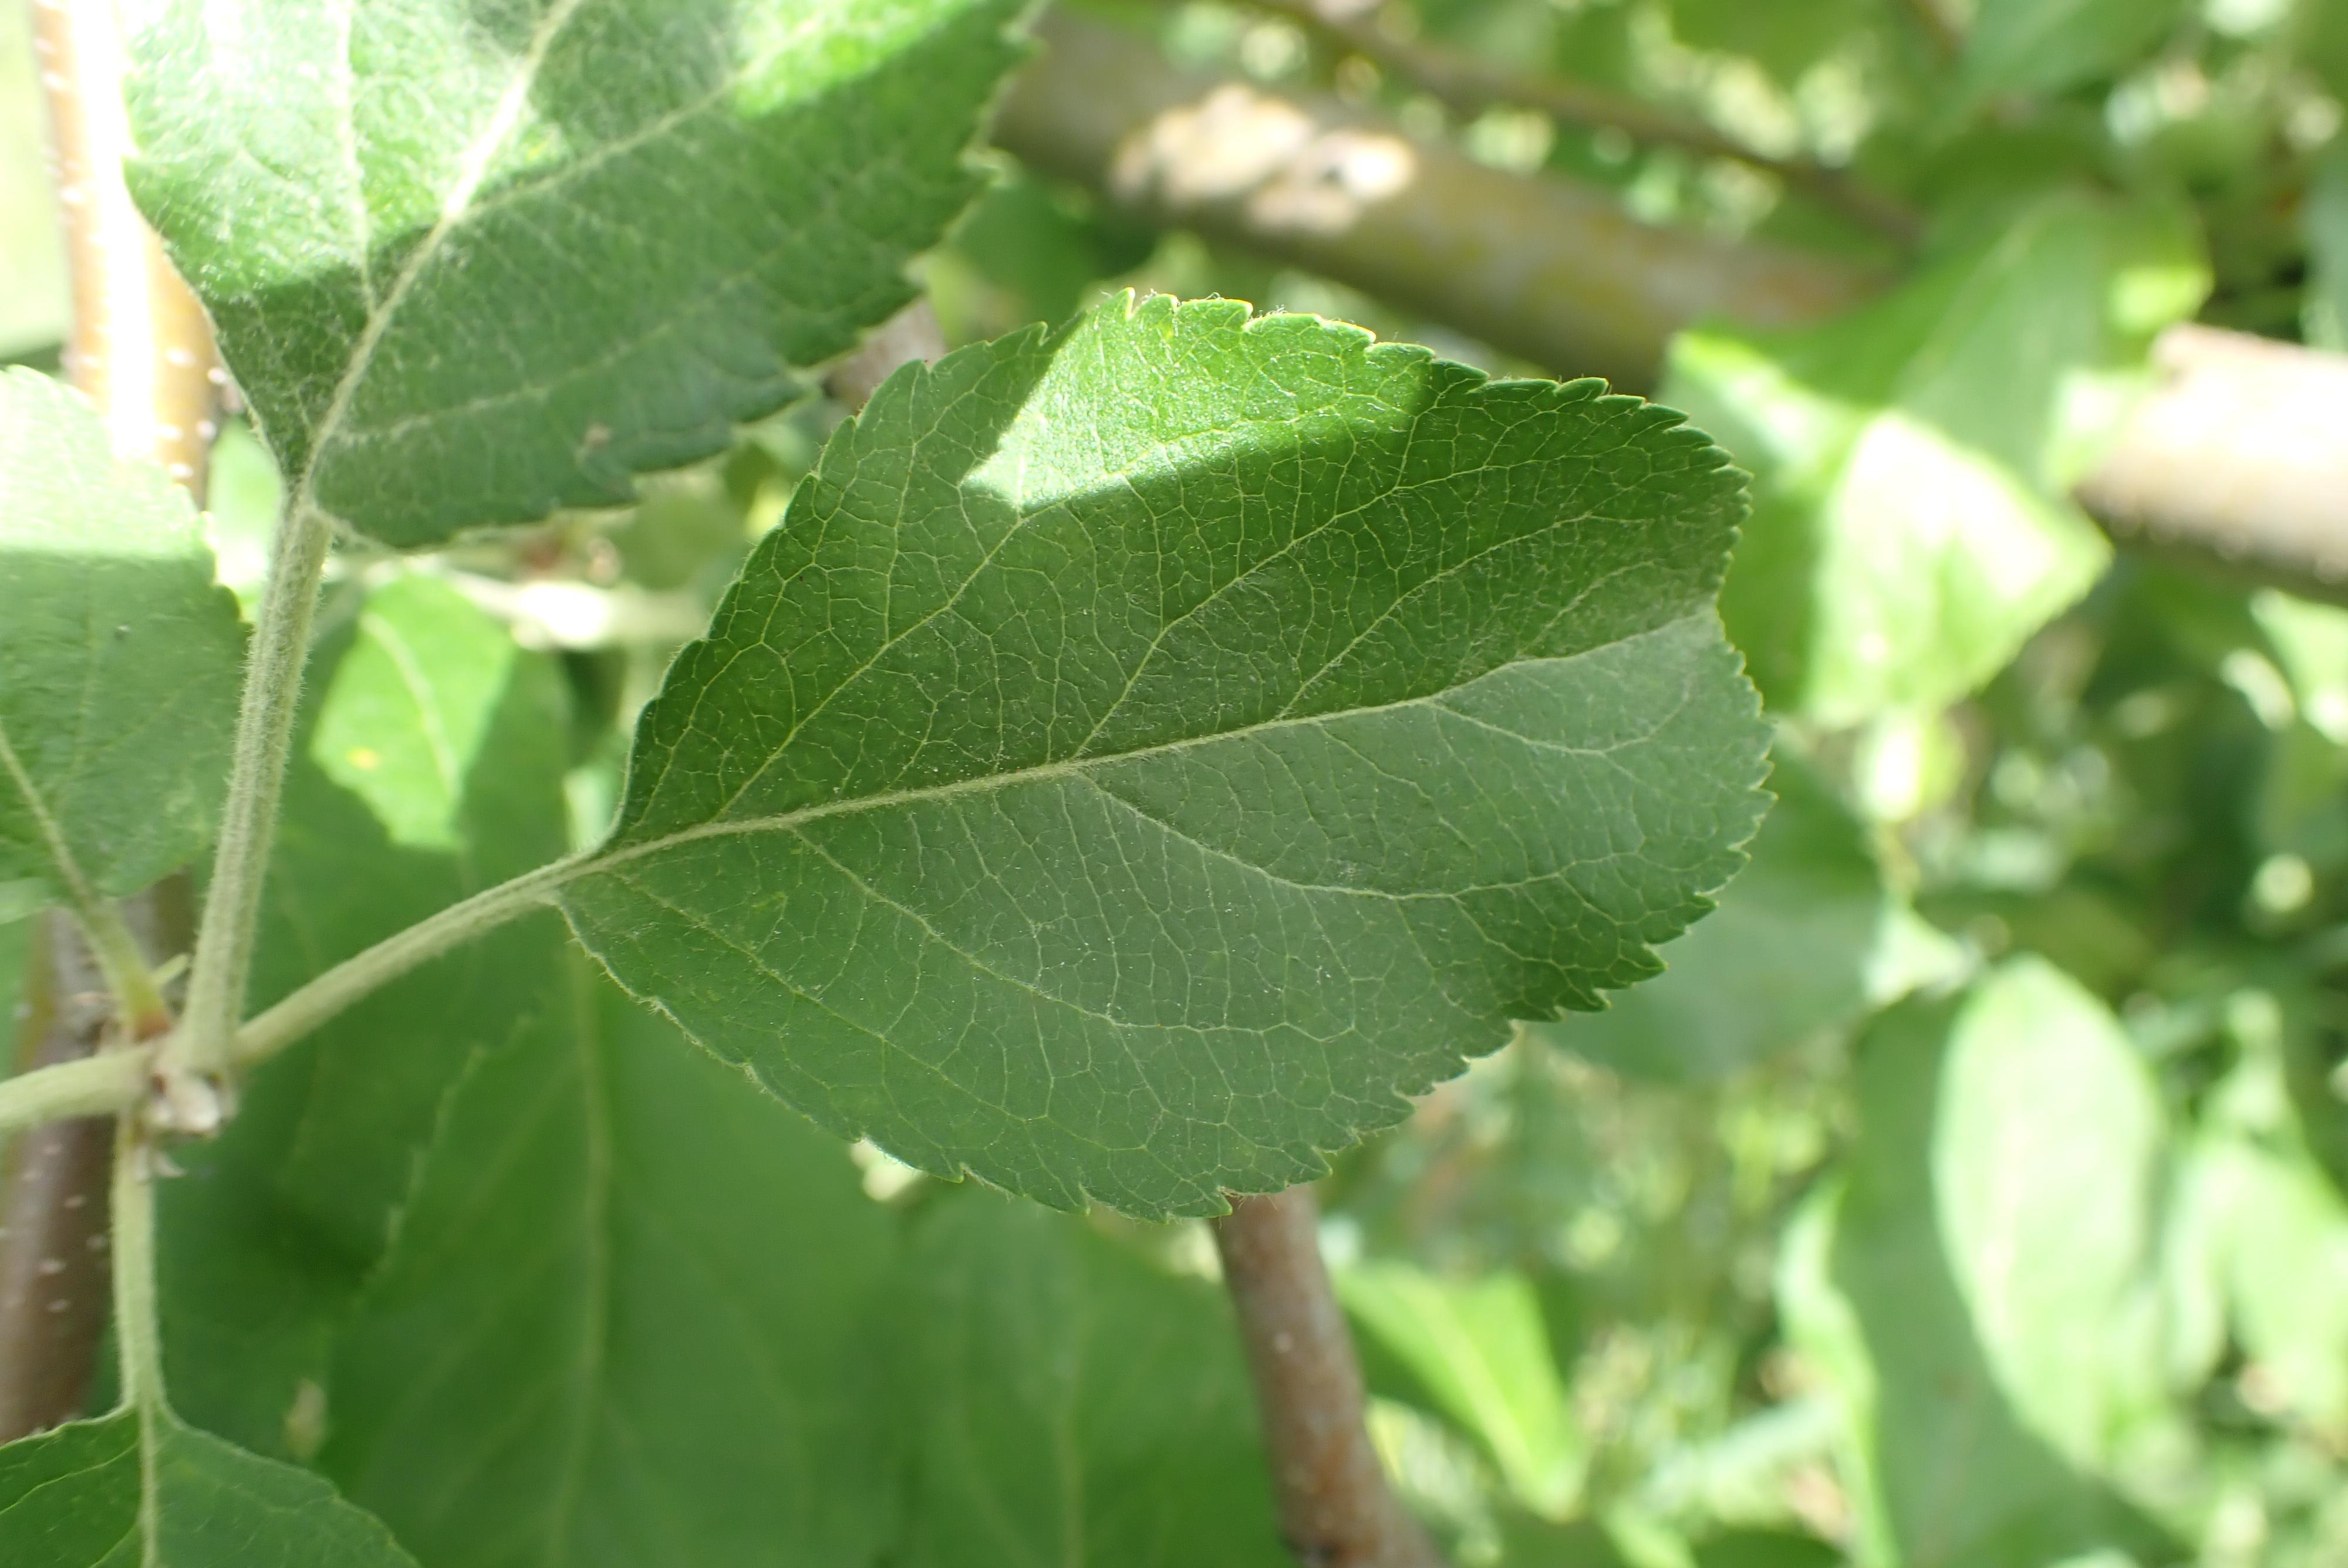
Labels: healthy